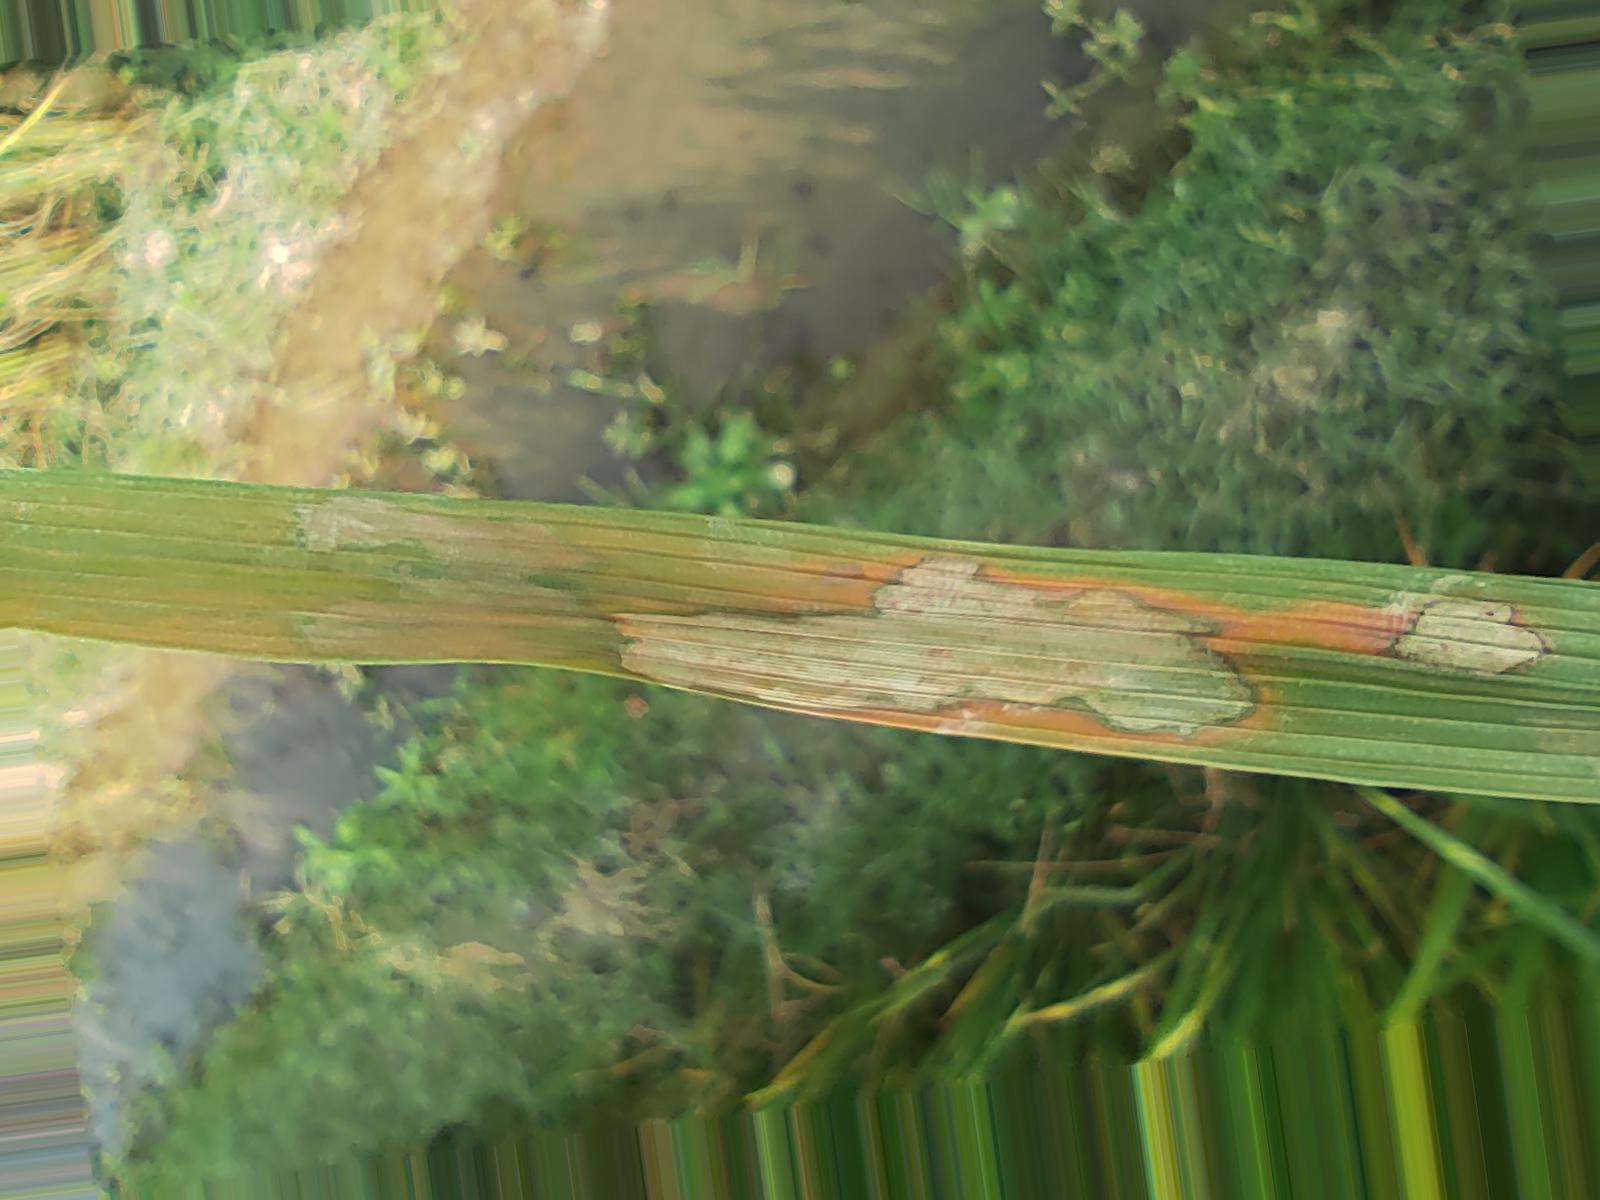
Nhãn: Bệnh Đốm Vằn ( Khô vằn ) ( Sheath Blight )